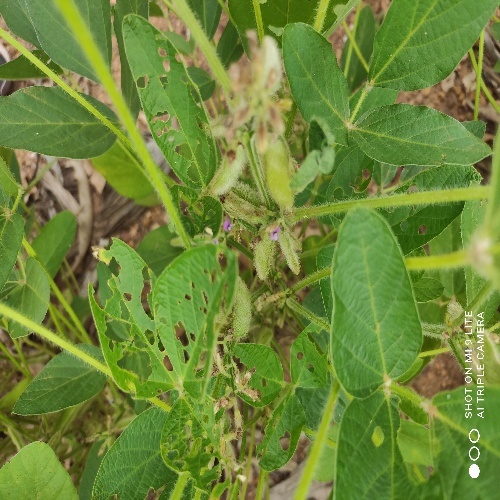
Label: Caterpillar